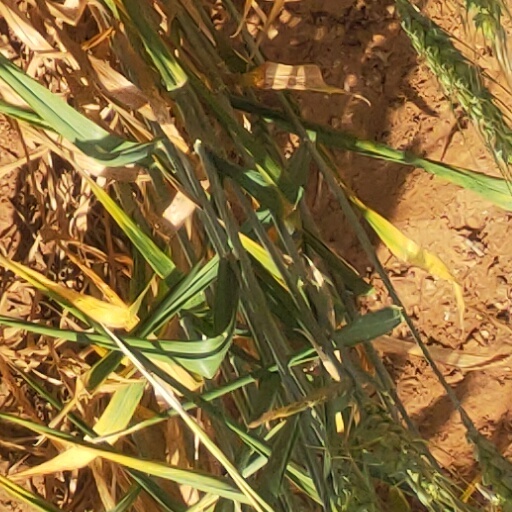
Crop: wheat